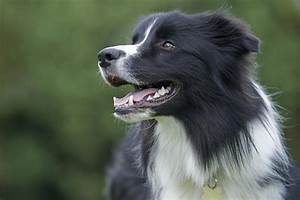
Label: cane